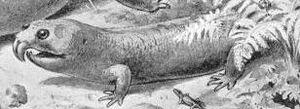
Rhynchosaurus est un genre éteint de petits reptiles herbivores.